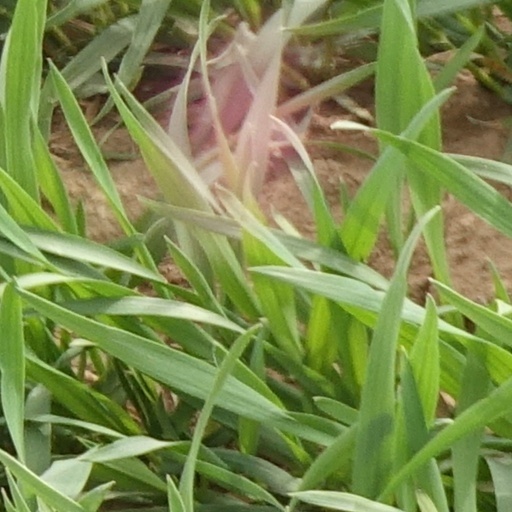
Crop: wheat